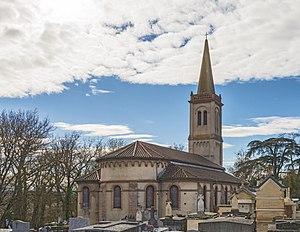
Cet article recense une partie des monuments historiques de la Haute-Garonne, en France.
Launaguet est une commune française située dans le département de la Haute-Garonne en région Occitanie.
La liste des églises de la Haute-Garonne recense de manière exhaustive les églises situées dans le département français de la Haute-Garonne.